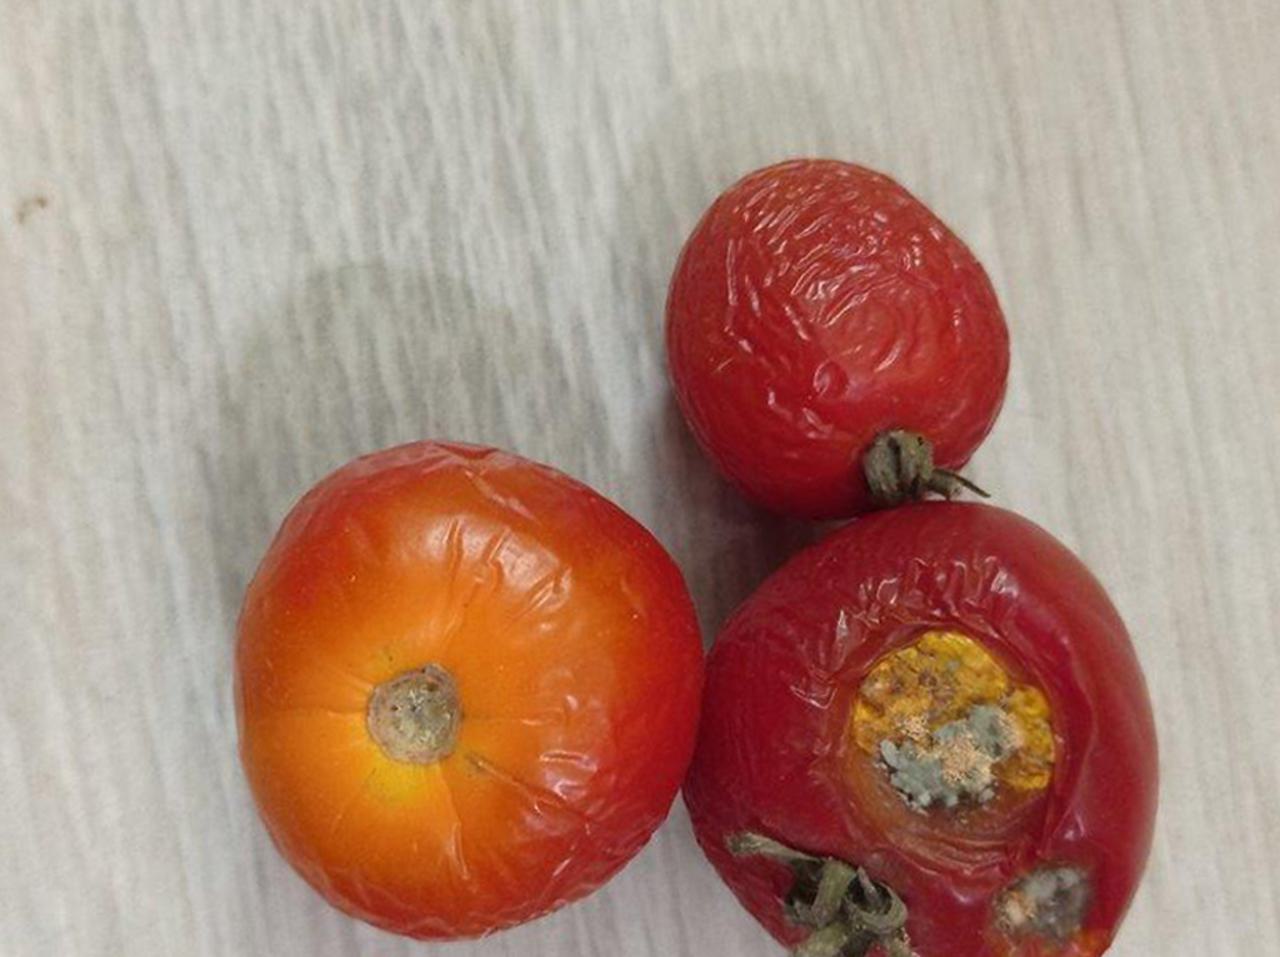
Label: Rotten